Mammamia (Måneskin song)

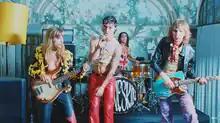
Måneskin covered in blood in the music video as the song's bridge is playing.

Following teaser photos shared via their Instagram, the music video for "Mammamia" premiered on Måneskin's official YouTube channel on 19 October 2021. The video amassed 1.5 million views in 24 hours of its release. The clip containing an epilepsy warning was directed by Spanish director Rei Nadal and produced by Prettybird. Its premise is that while coming back from the party, all of the band members fantasise about killing David, whose behavior is boring according to them.